Gabriel Espinosa

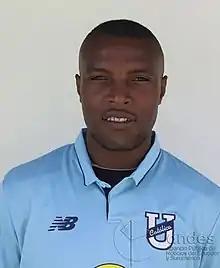
Espinosa with Universidad Católica in 2016

Alejandro Gabriel Espinosa Borja, known simply as Gabriel Espinosa (born August 13, 1985 in Quito), is an Ecuadorian footballer.